North Wells Street Historic District

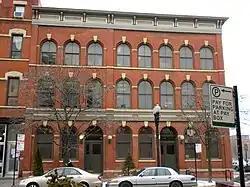
Engine Company No. 27

The North Wells Street Historic District is a commercial historic district located on the west side of the 1200 block of North Wells Street in the Near North Side neighborhood of Chicago, Illinois. The district consists of seven buildings: four stores, two factories, and a firehouse. Built from 1871 to 1888, the buildings are an unusually intact block of what was once a much larger commercial district on the Near North Side. The four stores include a two-story frame storefront building, one of only six remaining from the post-Chicago Fire period in the city, and three three- or three-and-a-half-story store and flat buildings. The factories include a three-story loft and a two-story building that resembles the storefronts. The firehouse, known as Engine Company No. 27, is the second-oldest in the city.